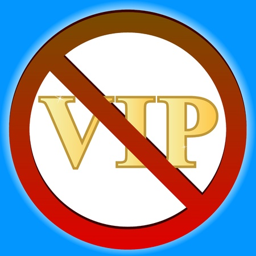
the symbol no vip on an unique background vector